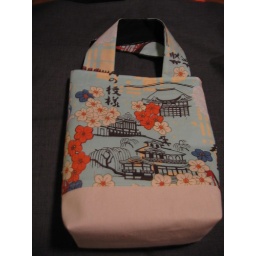
Tote bag made of duck cloth and &amp;quot;retro&amp;quot; Japanese cotton. Fully lined in black cotton fabric.